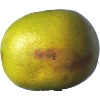
Label: pomelo_sweetie